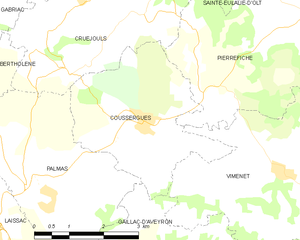
Coussergues est une ancienne commune française située dans le département de l'Aveyron, en région Occitanie, devenue, le 1ᵉʳ janvier 2016, une commune déléguée de la commune nouvelle de Palmas-d'Aveyron.